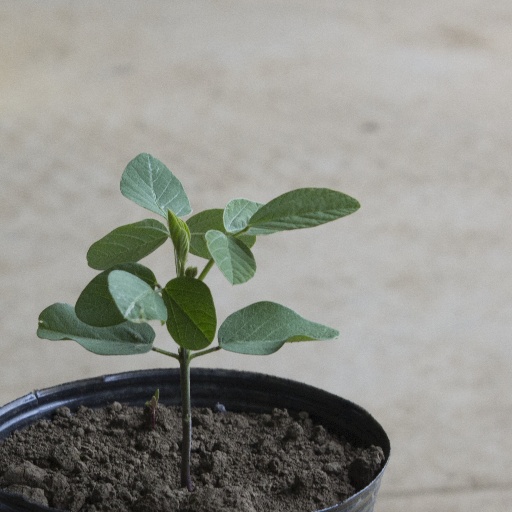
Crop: soybean